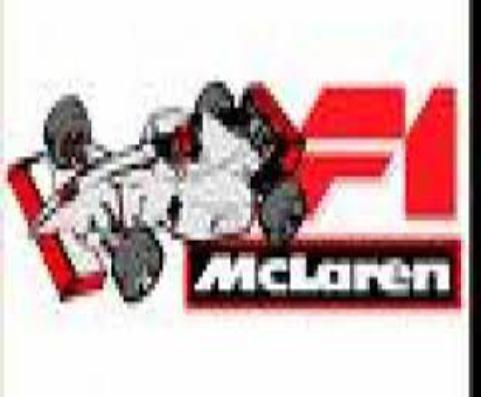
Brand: mclaren
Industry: Transportation